Answer in natural language. Which object is closer to the camera taking this photo, grey wooden table (highlighted by a red box) or lshaped black countertop (highlighted by a blue box)? Choose between the following options: grey wooden table (highlighted by a red box) or lshaped black countertop (highlighted by a blue box)
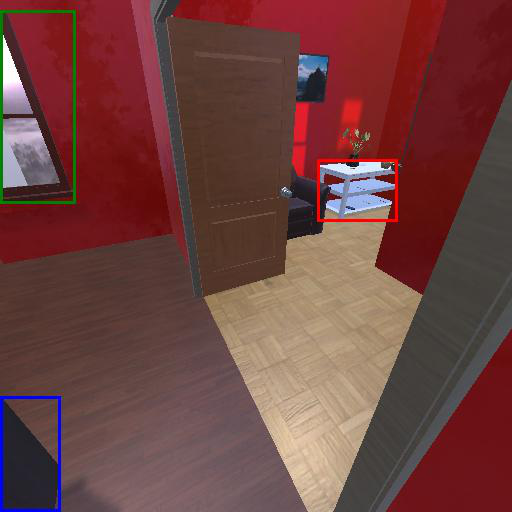
<answer>lshaped black countertop (highlighted by a blue box)</answer>